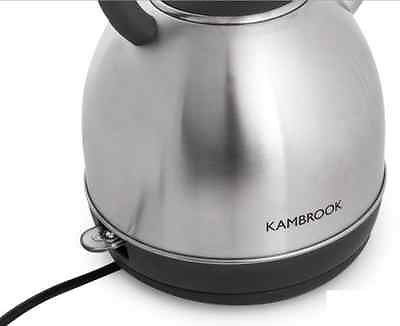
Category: kettle